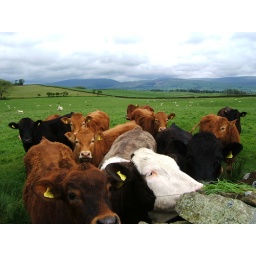
These are some cows from just behind my house in the Lune Valley, Lancashire England